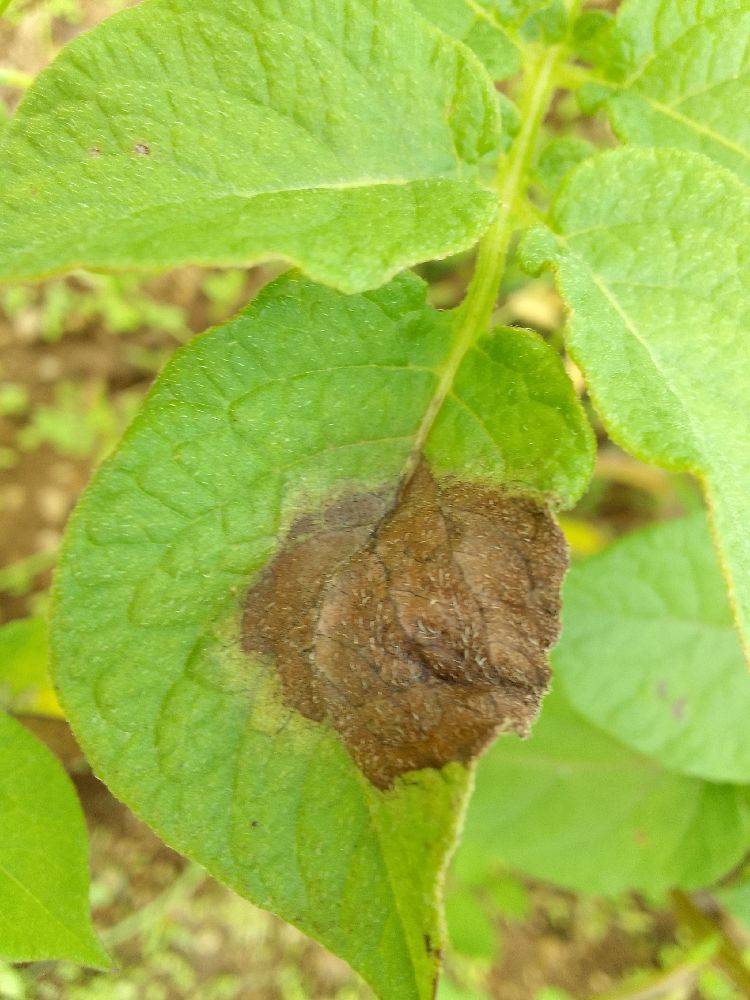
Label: Late blight